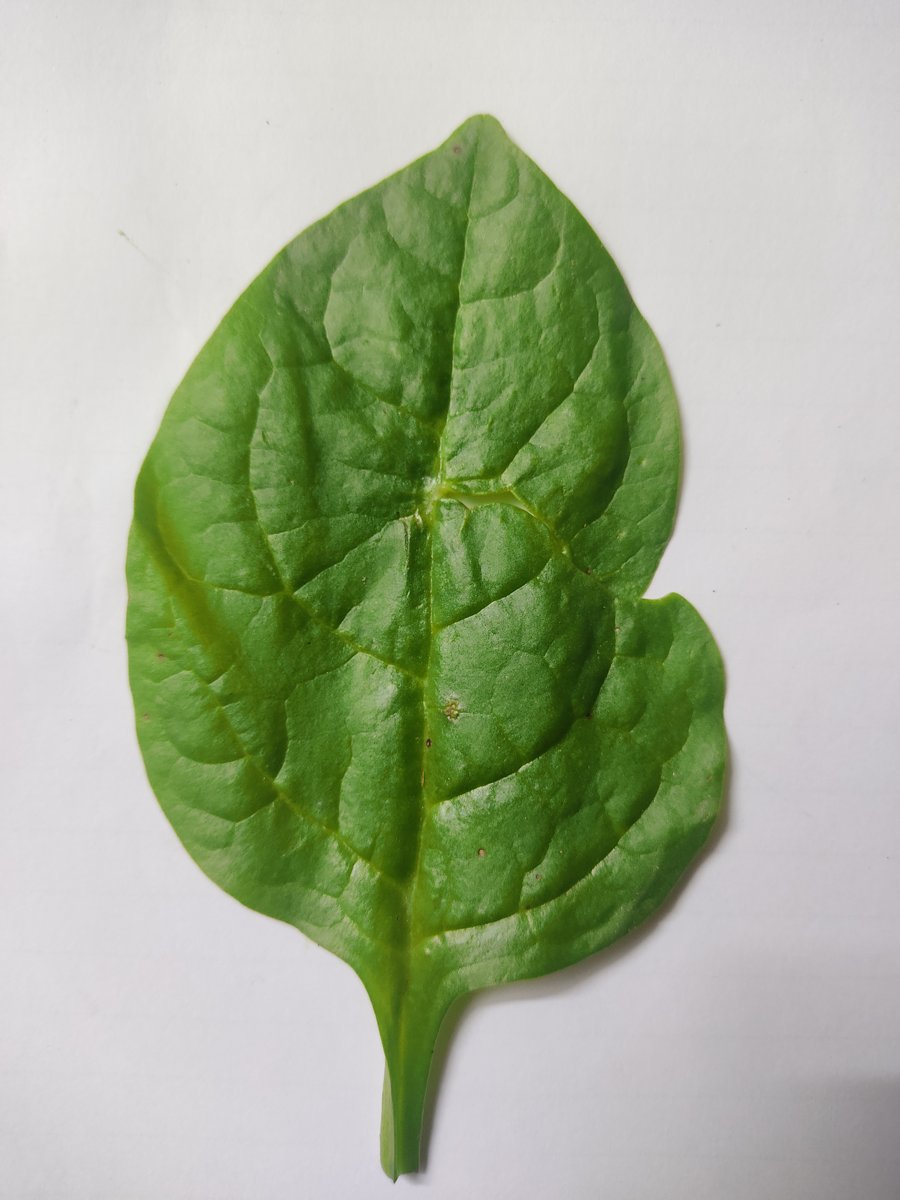
Label: Healthy-Leaf